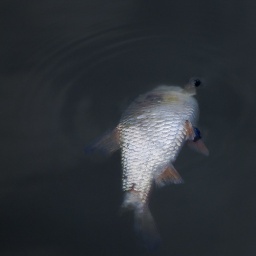
Dead fish in the water